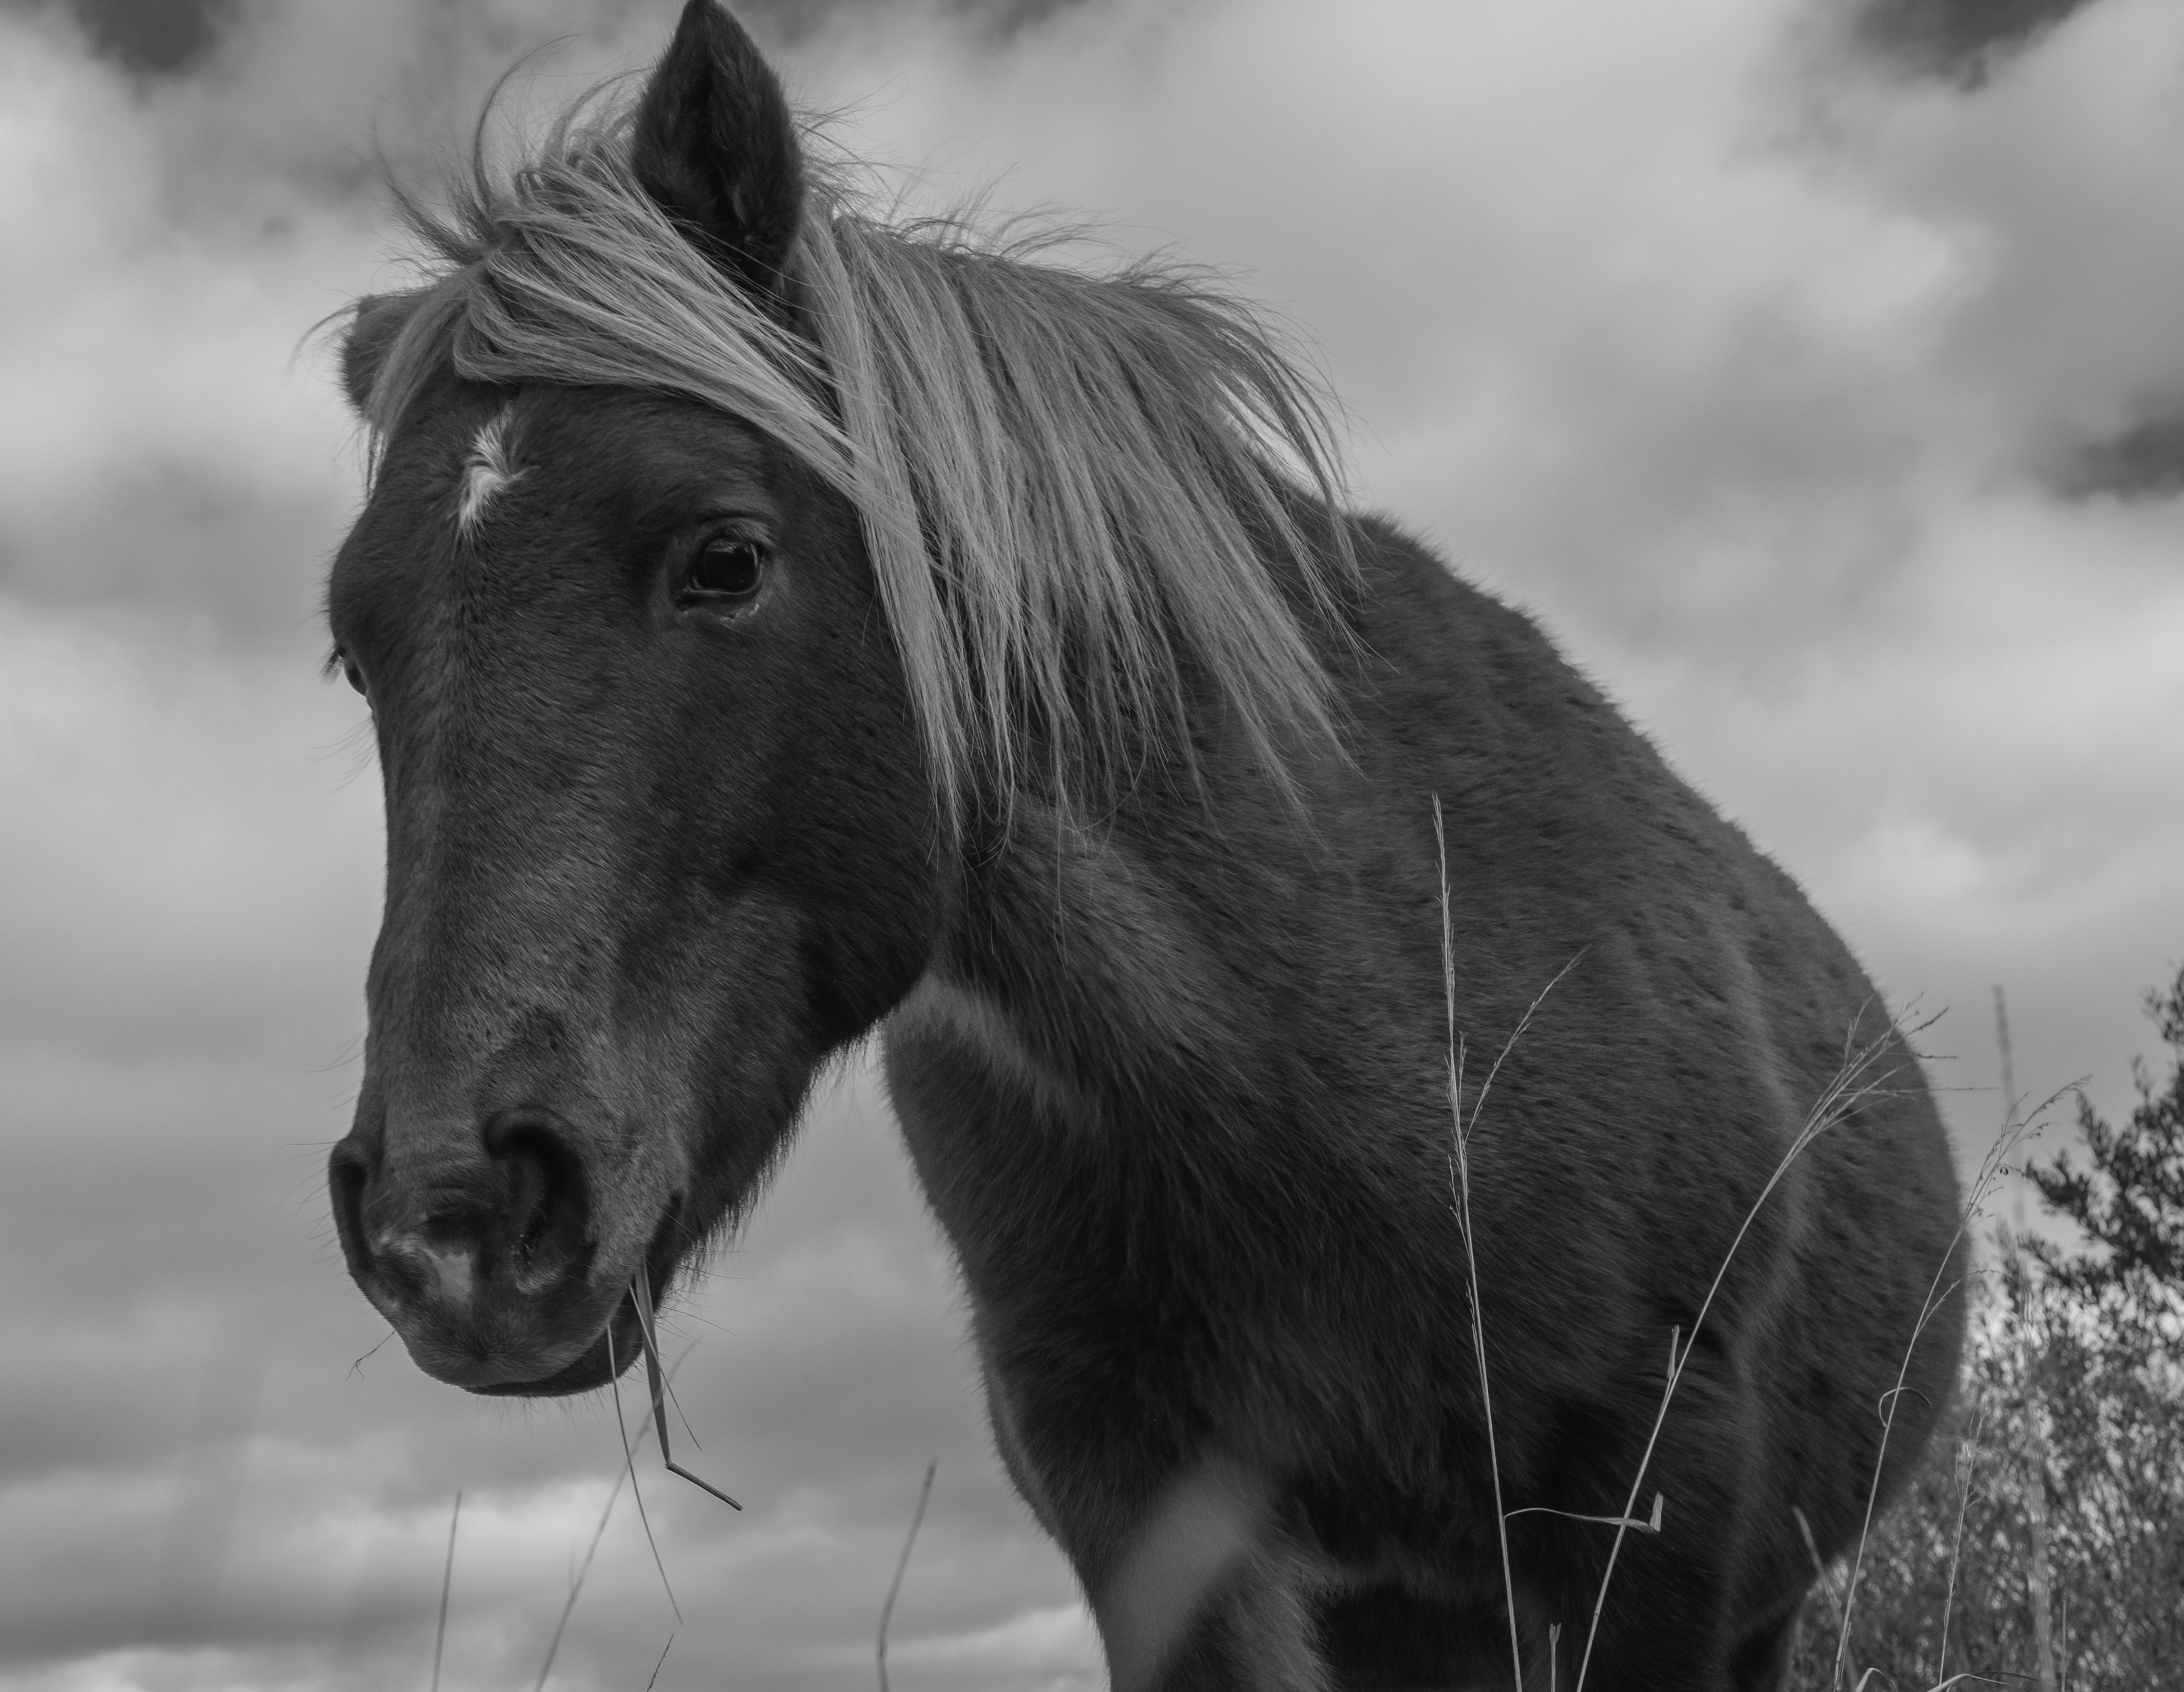
A black horse
A black and white photograph of a black horse with a light mane. The photograph is taken from a low angle, clearly showing the horse's face. In the background, the sky is covered with thick clouds, suggesting an approaching storm. The colors of the overcast sky contrast with the dark color of the horse. The photograph is a natural environment photograph. It falls under monochrome photography.
The scene depicts a black horse standing against a cloudy sky on a stormy day. The gray colors of the sky contrast with the dark color of the horse, showing the harmony of the gradual colors. The lighting is dim during the day due to the heavy clouds, but the horse's face is clearly visible, showing all its expressions and details.
Labels: Animal, Colt Horse, Horse, Mammal, Stallion, sky
Camera: NIKON CORPORATION NIKON D850
Lens: 17.0-35.0 mm f/2.8, AF-S Nikkor 17-35mm f/2.8D IF-ED
Aperture: F9
Exposure: 1/320 sec
ISO: 200
Focal length: 30.0 mm